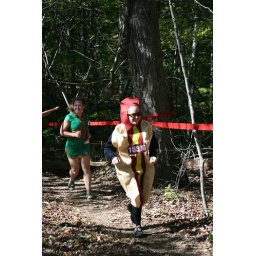
running in the woods with a hot dog